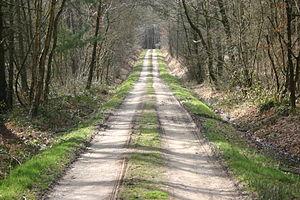
Sentier de la foret de Loudéac
Margot la fée est, dans les traditions de Bretagne et de la Mayenne, le nom générique de certaines fées terrestres. Elles sont surtout connues en Centre-Bretagne, particulièrement dans les Côtes-d'Armor. Vraisemblablement issues de la fée Morgane et avant elles d'un aspect de la Terre mère, les Margot la fée sont assez puissantes. Elles peuvent se rendre invisibles, se métamorphoser et transformer autrui. Réputées excellentes danseuses, souvent généreuses et parfois cruelles, elles prennent plaisir à mettre les humains à l'épreuve par le don d'or et d'objets. Elles sont créditées d'avoir bâti plusieurs monuments, et posséderaient d'immenses trésors cachés sous la terre. Elles ont des animaux, souvent du bétail.
La forêt de Loudéac est une forêt du département des Côtes-d'Armor en région Bretagne, France.